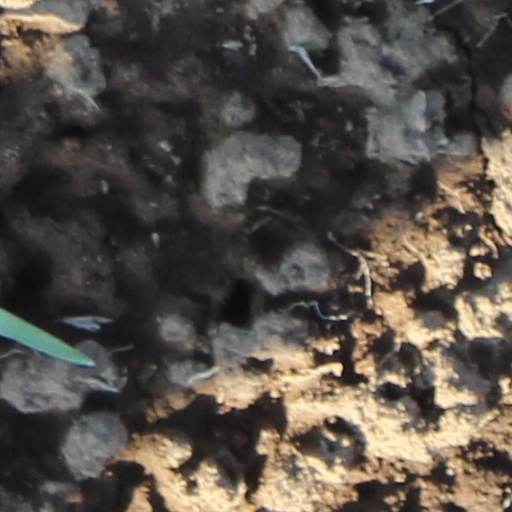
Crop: wheat